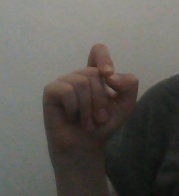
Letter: fa